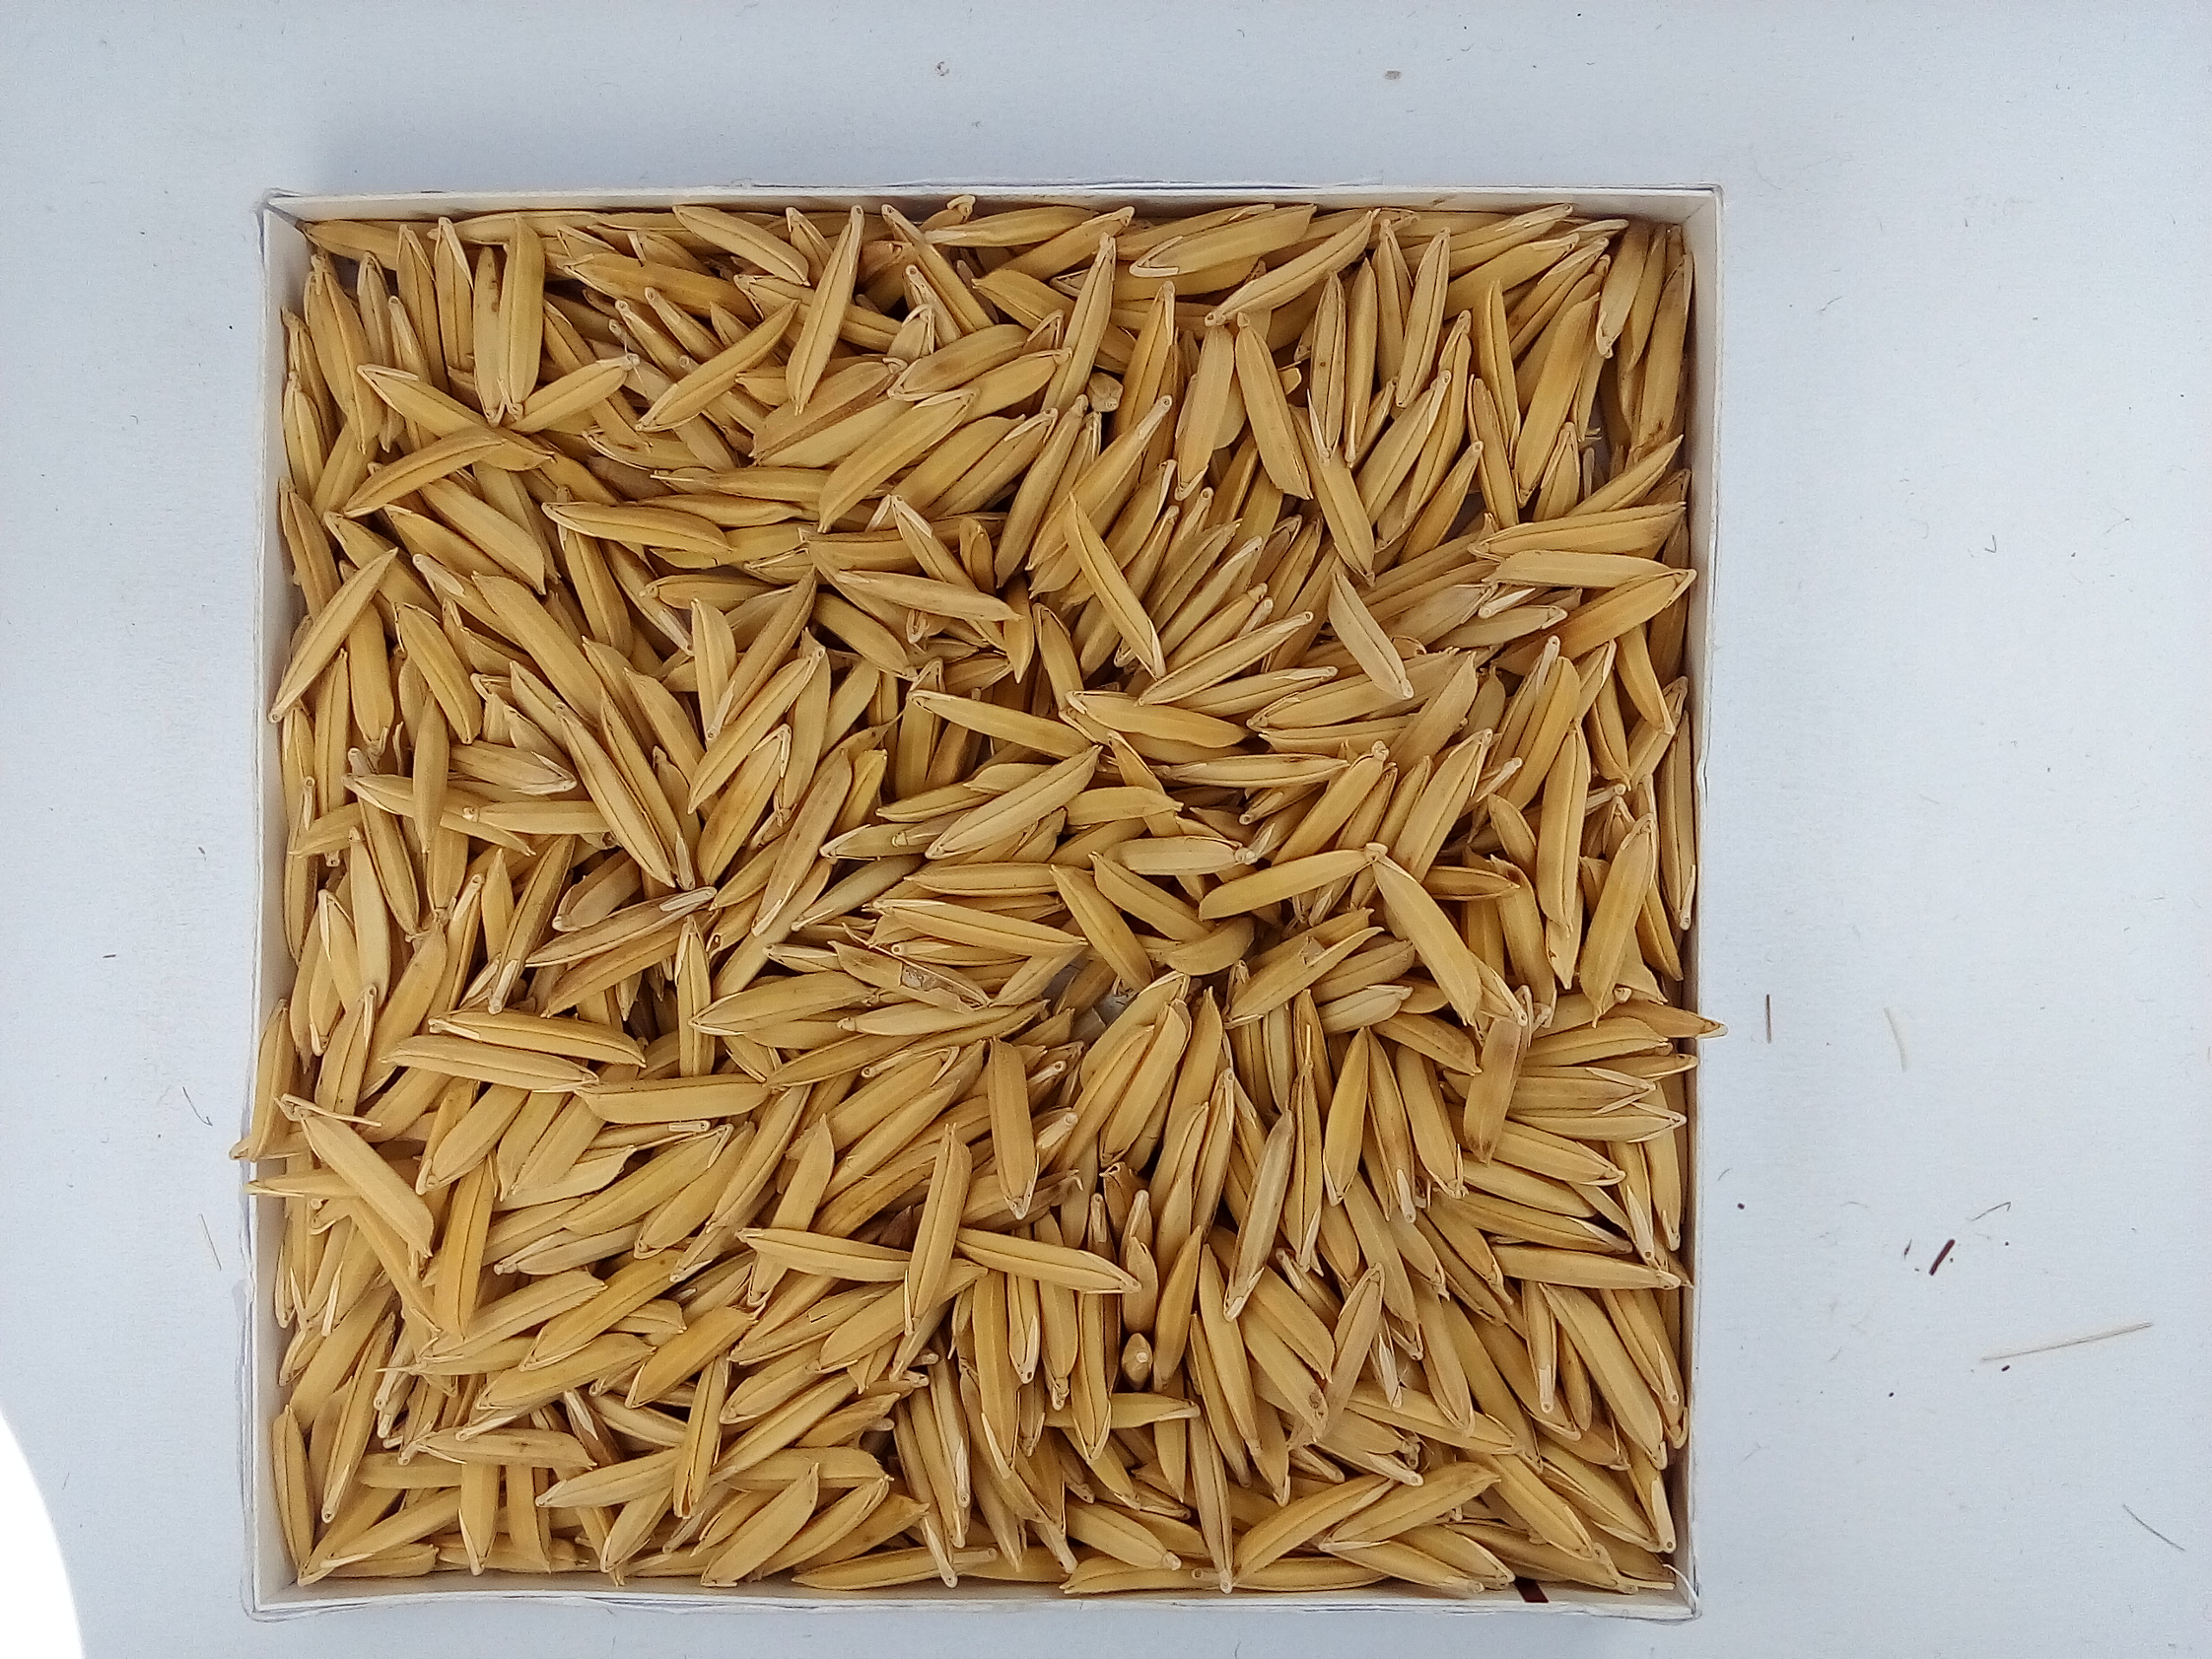
Rice seed variety: Unknown